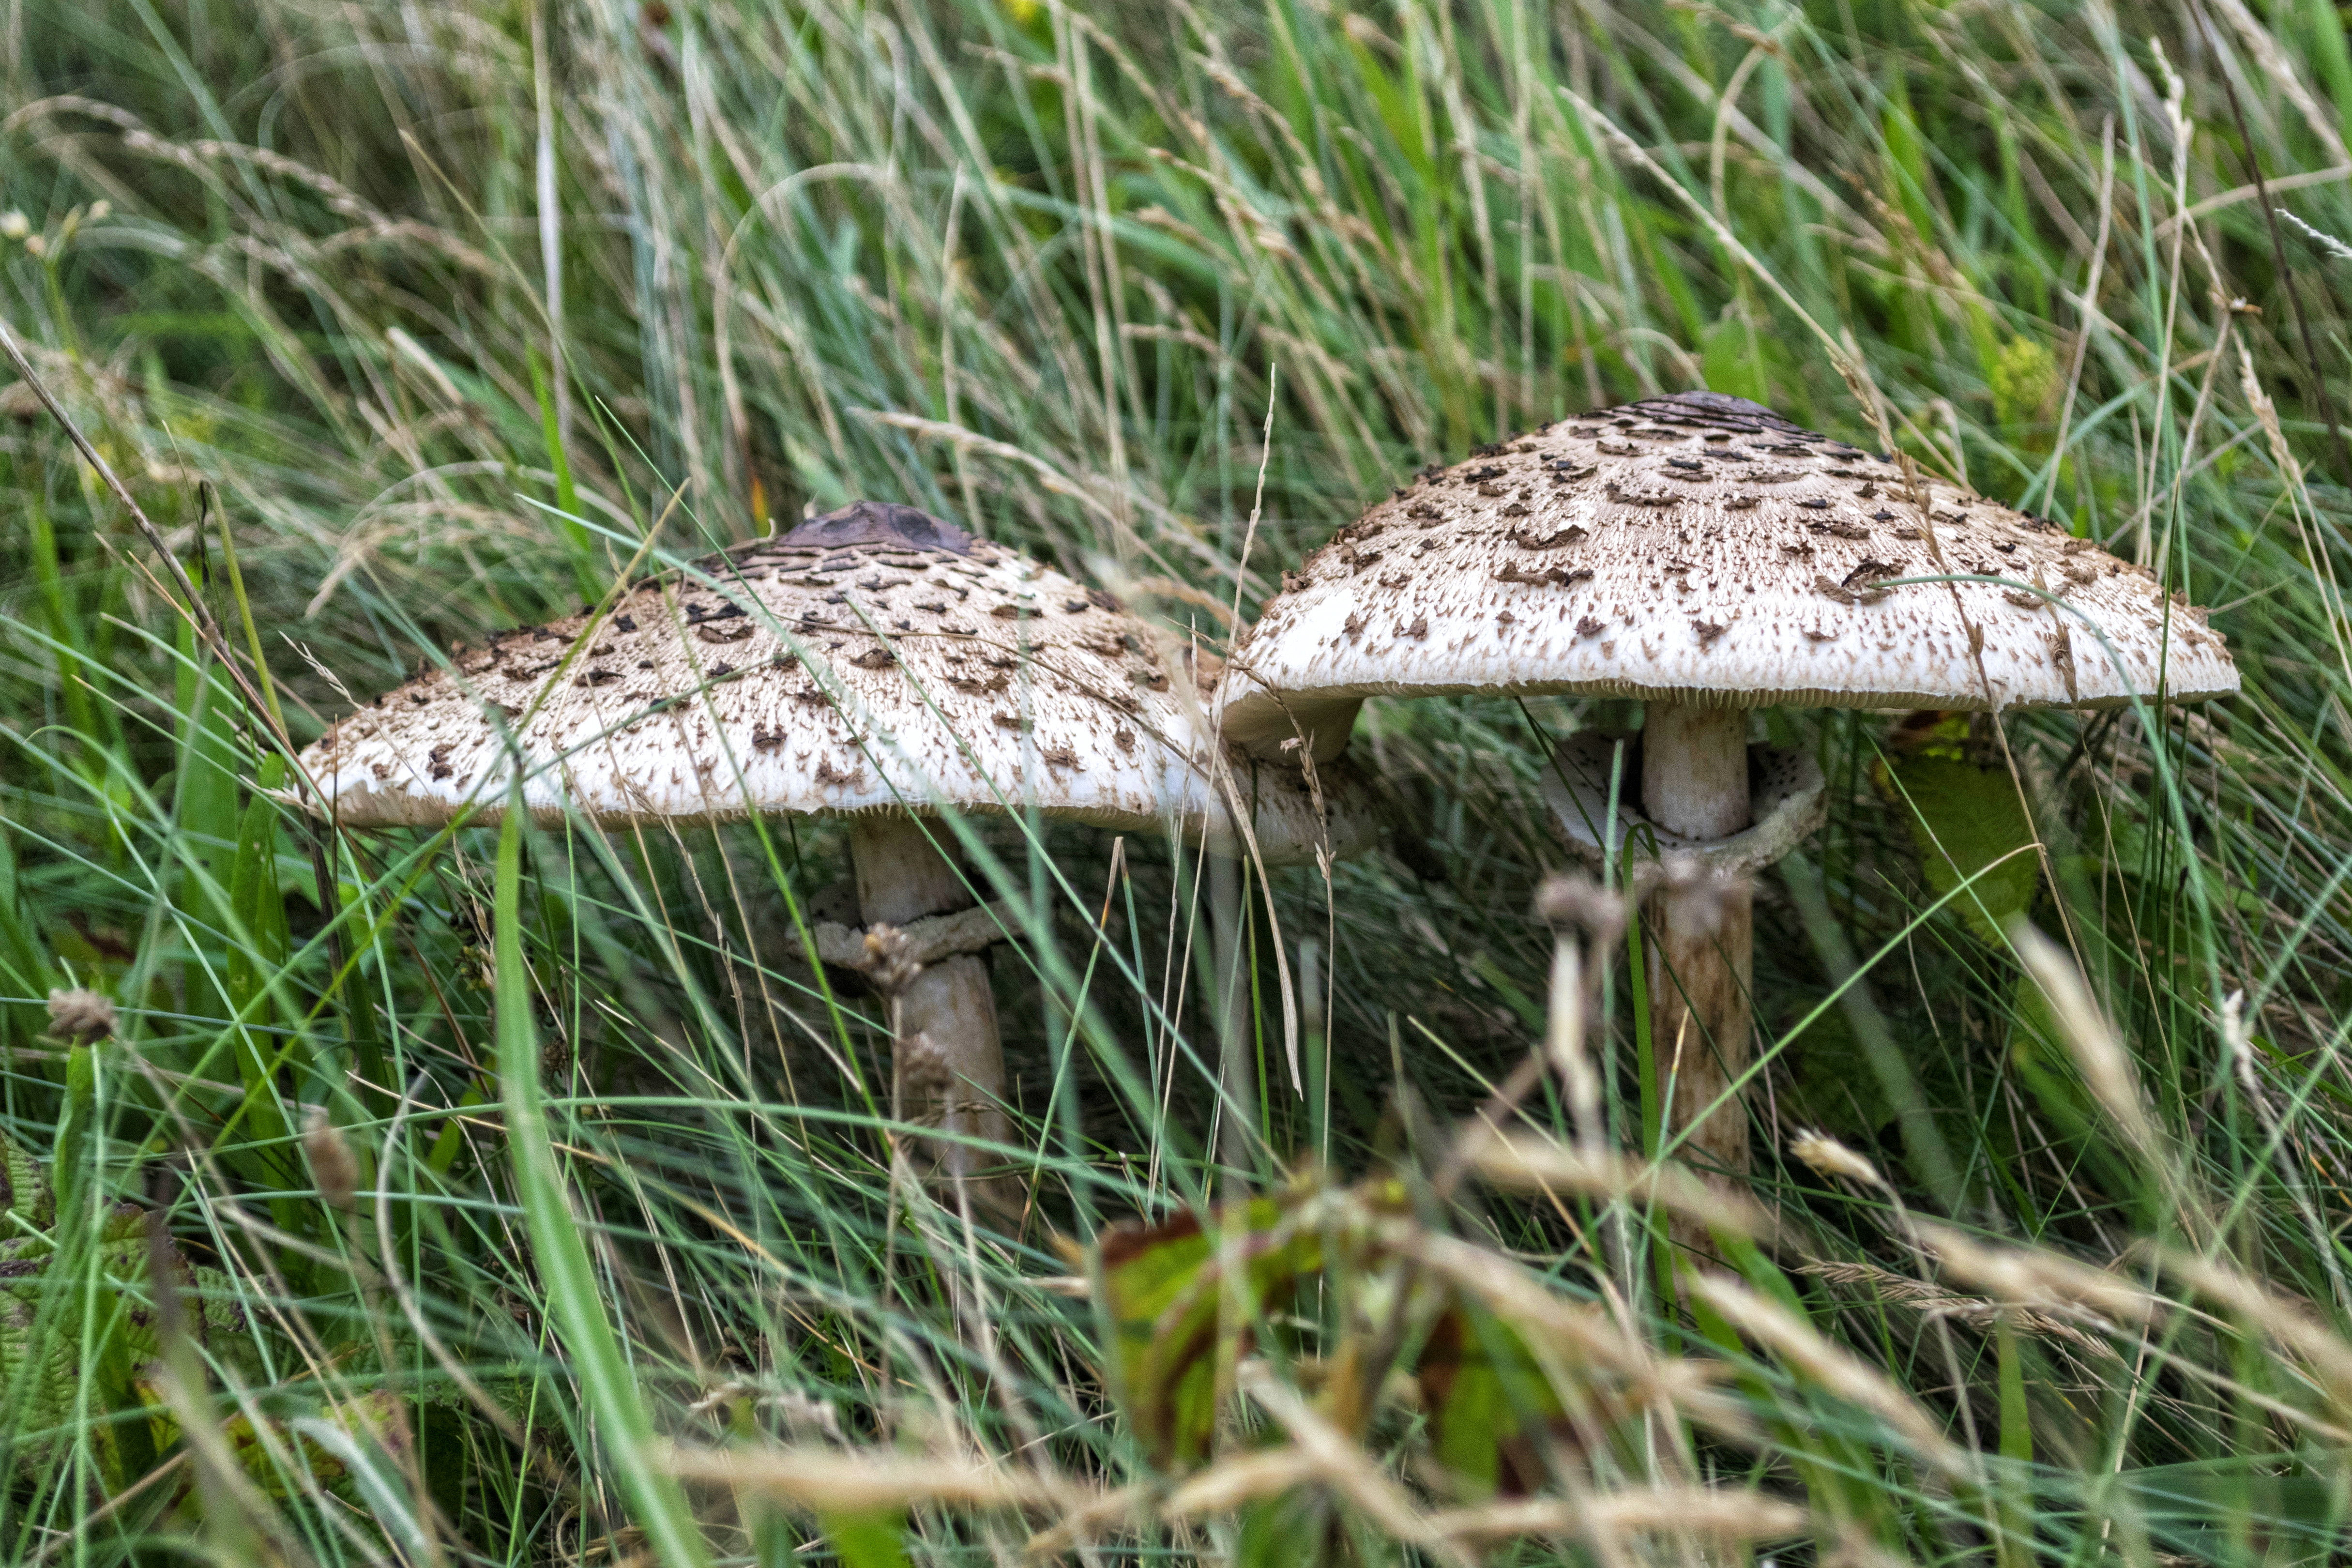
nature, forest, grass, outdoor, plant, prairie, photo, mushroom, nikon, funghi, fauna, fungus, holland, nederland, netherlands, dutch, outdoorphotography, picture, photograph, fotos, foto, woodland, habitat, agaric, bolete, paulvandevelde, pdvandevelde, padagudaloma, natuurfotografie, naturephotographer, dordrecht, nederlandinfotos, pvdvfotografie, pdvandeveldedordrecht, nederlandsefotografie, dutchphotogaraphy, totallydutch, fotografienederland, hollandsefotografie, fotografieholland, paddenstoel, macrolepiota, agaricus, matsutake, edible mushroom, grass family, agaricaceae, penny bun